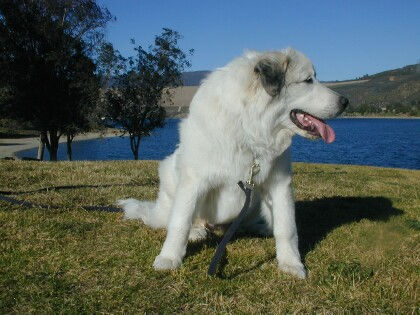
Animal: dog
Breed: great pyrenees